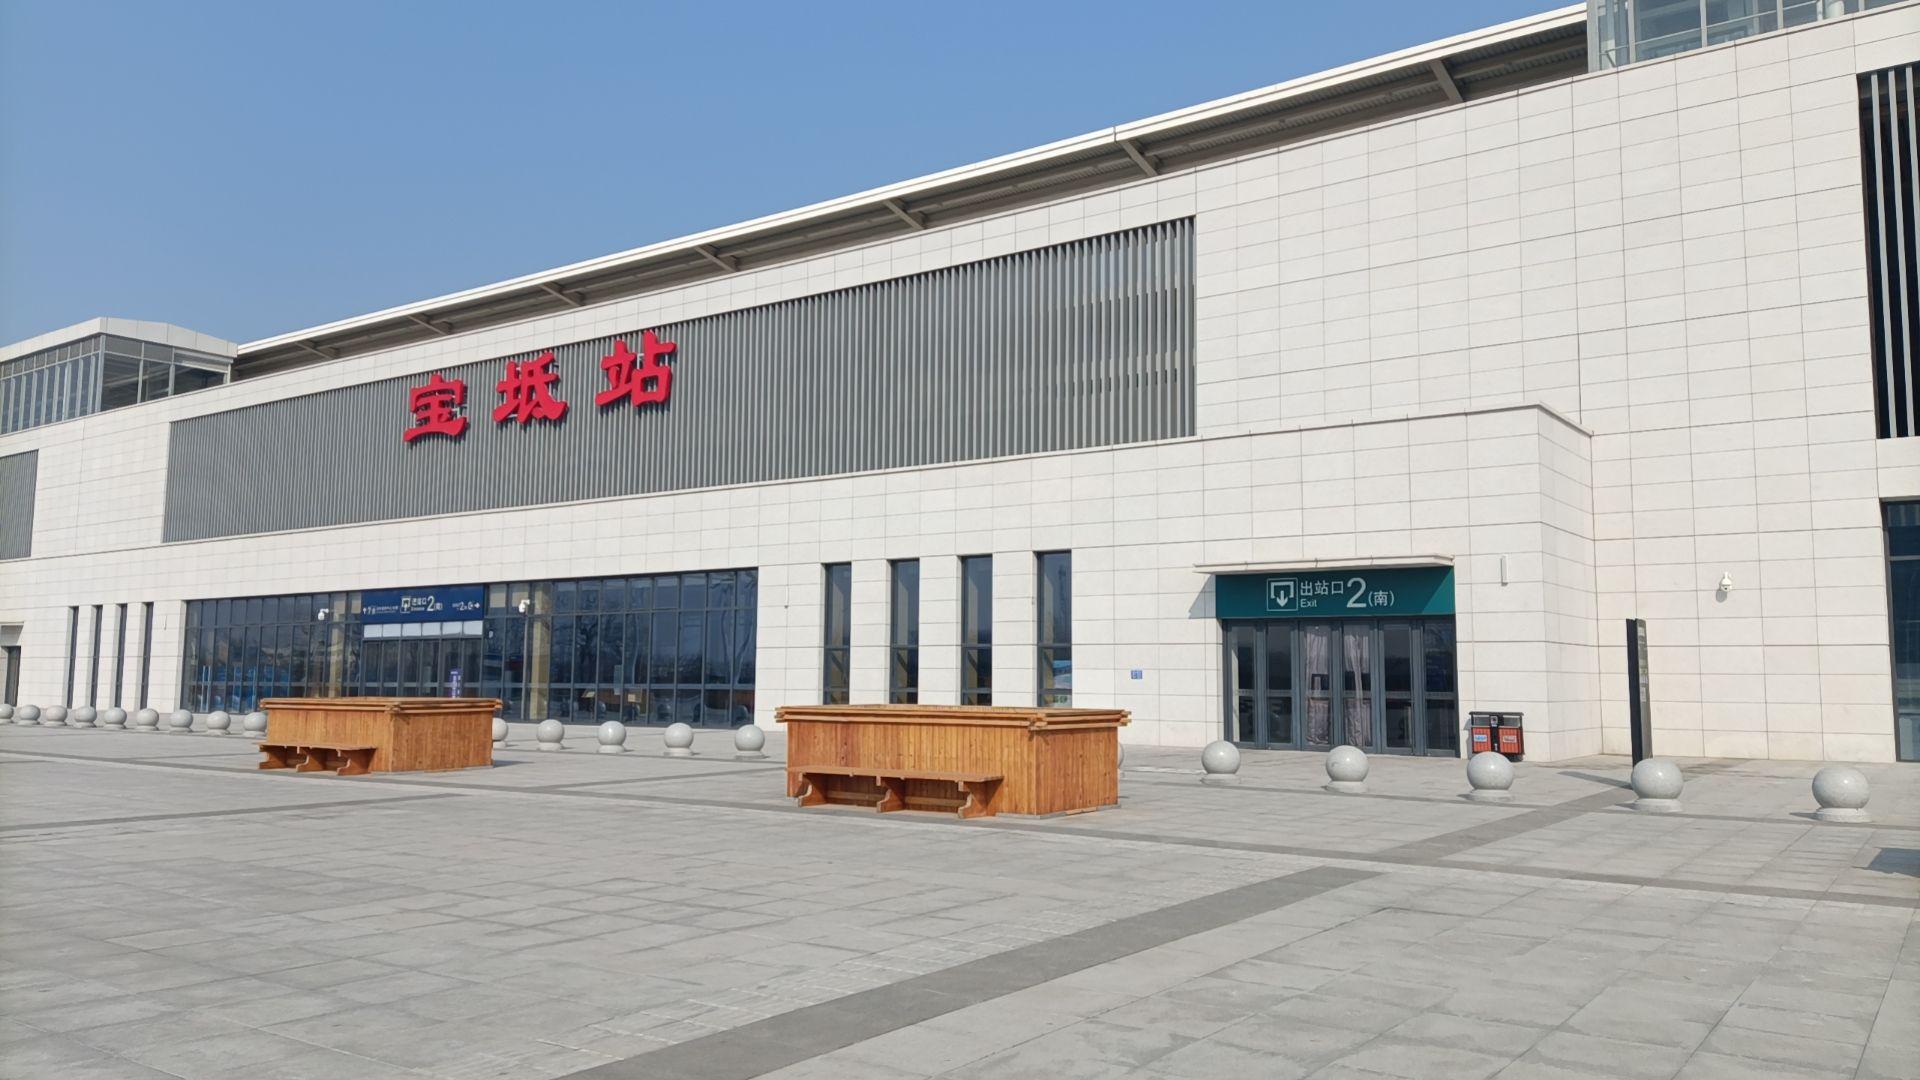
地标名称：宝坻站
所在城市：天津市·宝坻区